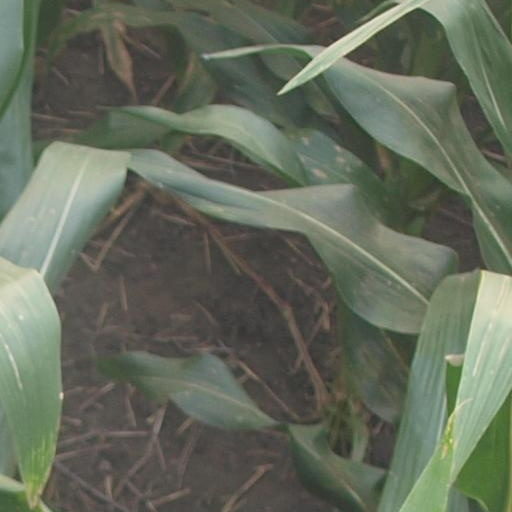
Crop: maize; corn